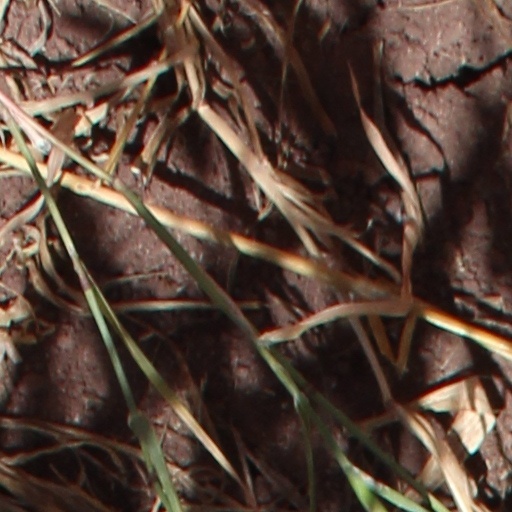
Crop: wheat